Thamesville

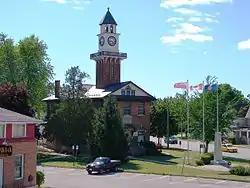
Former townhall

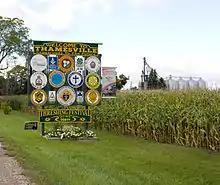
Thamesville welcome sign displaying various community organizations

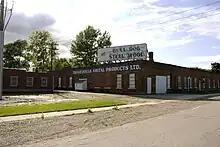
Bulldog Steel Wool factory - Thamesville

Thamesville is a community in Chatham-Kent, Ontario, Canada. It is located at the junction of former provincial Highways 2 and 21, between Chatham and London. Its name comes from the Thames River that flows nearby and the suffix -"ville". Post office established in 1832.